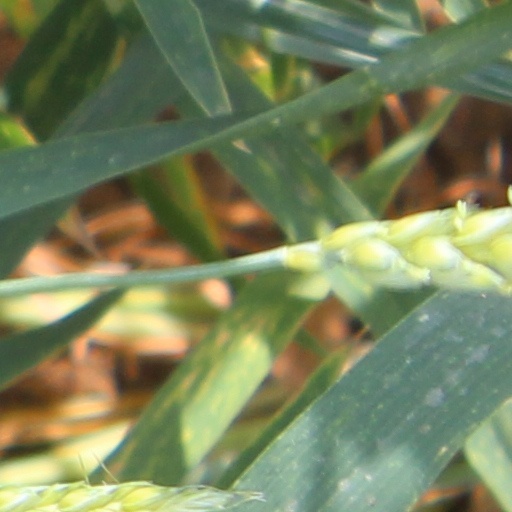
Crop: wheat